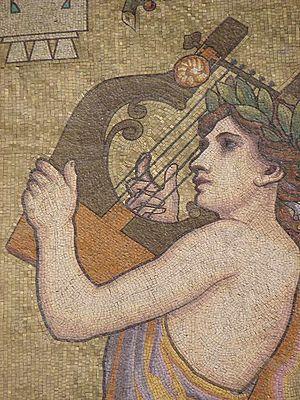
Lyon
La Salle Rameau est une salle municipale située dans le 1ᵉʳ arrondissement de Lyon, quartier des Terreaux, rue de la Martinière.
Cet article présente une bibliographie thématique sur l'histoire de Lyon. Ce classement permet de retrouver tous les ouvrages traitant d'un même domaine, quelle que soit la période historique considérée. Une bibliographie chronologique, rassemblant tous les ouvrages et articles sur une période donnée, est également disponible.